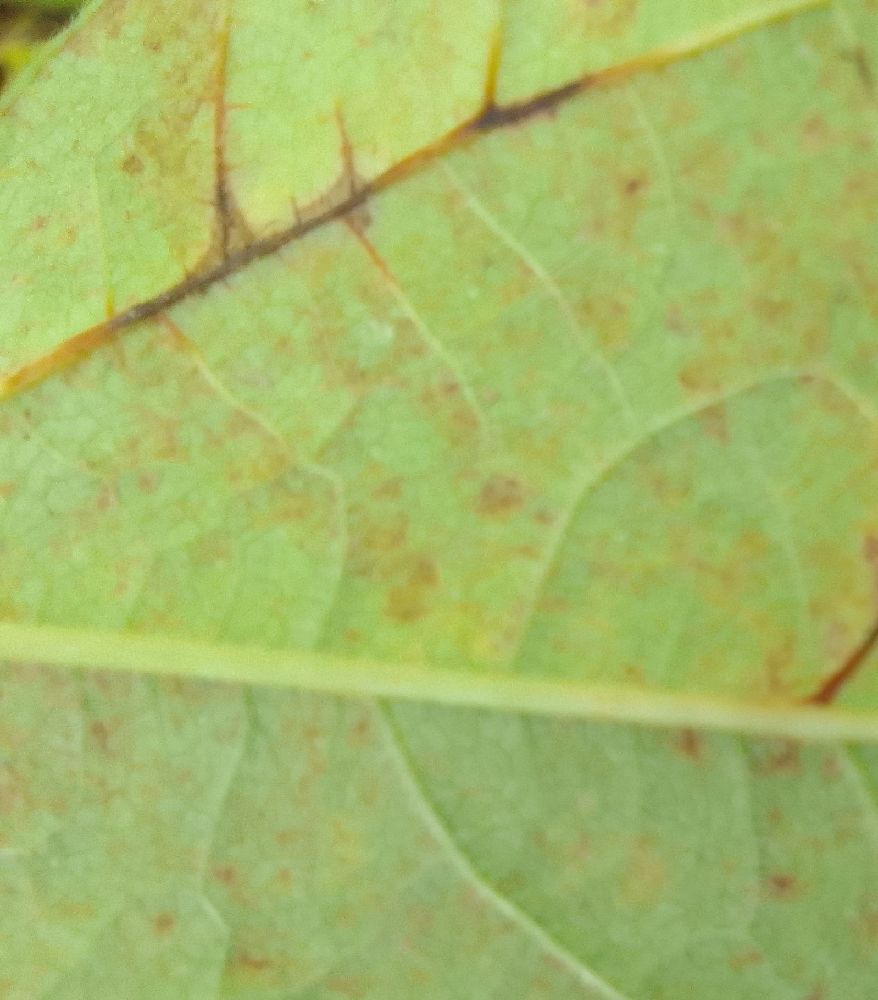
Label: anthracnose